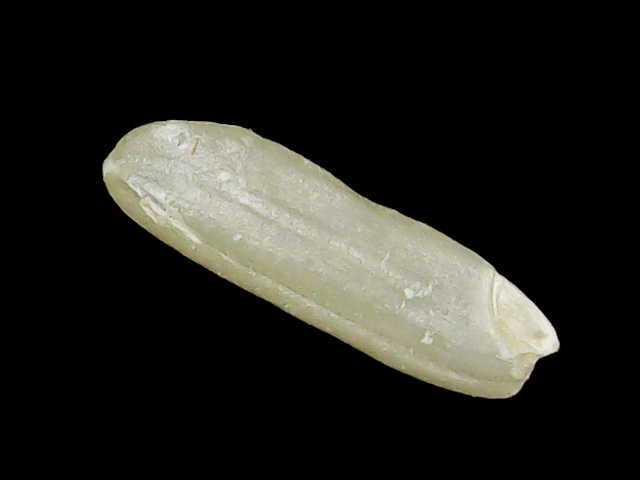
Rice variety: Binadhan26